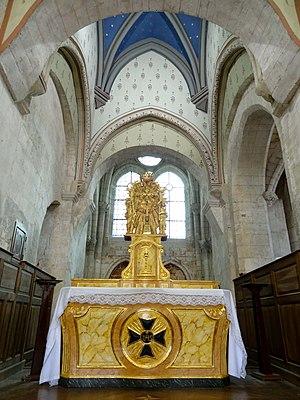
Mobilier de l'église - voir titre.
L'église Notre-Dame-de-l'Assomption est une église catholique paroissiale située à Marissel, dans la commune de Beauvais, dans l'Oise, en Hauts-de-France, en France. La façade et les élévations latérales de la nef et des bas-côtés suggèrent un vaste édifice de style gothique flamboyant, mais si la hauteur et la largeur de la nef sont effectivement généreuses, elle est très courte, et bute à l'est contre un clocher roman non visible depuis l'ouest, qui est entouré de plusieurs travées construites entre le milieu du XIIᵉ et le milieu du XIIIᵉ siècle. L'absidiole en cul-de-four au chevet du collatéral nord n'est autre que l'abside de la précédente église roman. La chapelle de deux travées qui occupe l'emplacement du croisillon nord date des débuts de l'architecture gothique, tandis que le croisillon sud et le petit chœur au chevet plat sont issus de deux campagnes différentes à la première moitié du XIIIᵉ siècle, qui ont apparemment traîné en longueur à en juger d'après l'écart stylistique entre le gros-œuvre et les voûtes avec leurs supports.